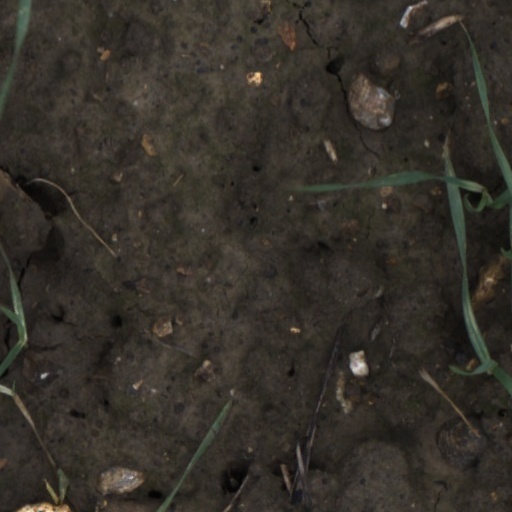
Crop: wheat